Bruker

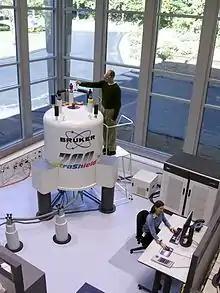

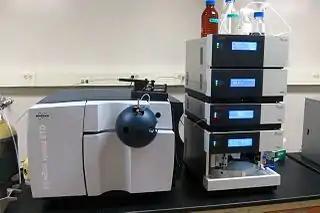
Bruker Amazon Speed ETD ion trap mass spectrometer (left)

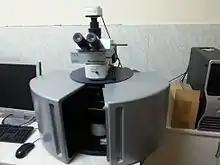
Bruker RamanScope III

Bruker develops and delivers a wide variety of professional and scientific analysis devices including mass spectrometers, single-Crystal and powder X-ray diffractometers, X-ray tomography devices, NMR spectroscopy devices, fluorescence microscopes, raman spectroscopes, atomic-force microscopes, and profilometers.